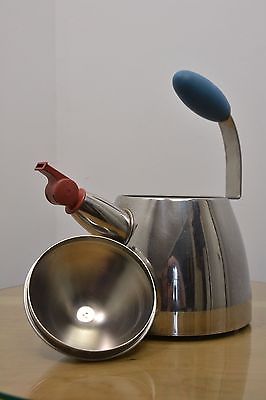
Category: kettle